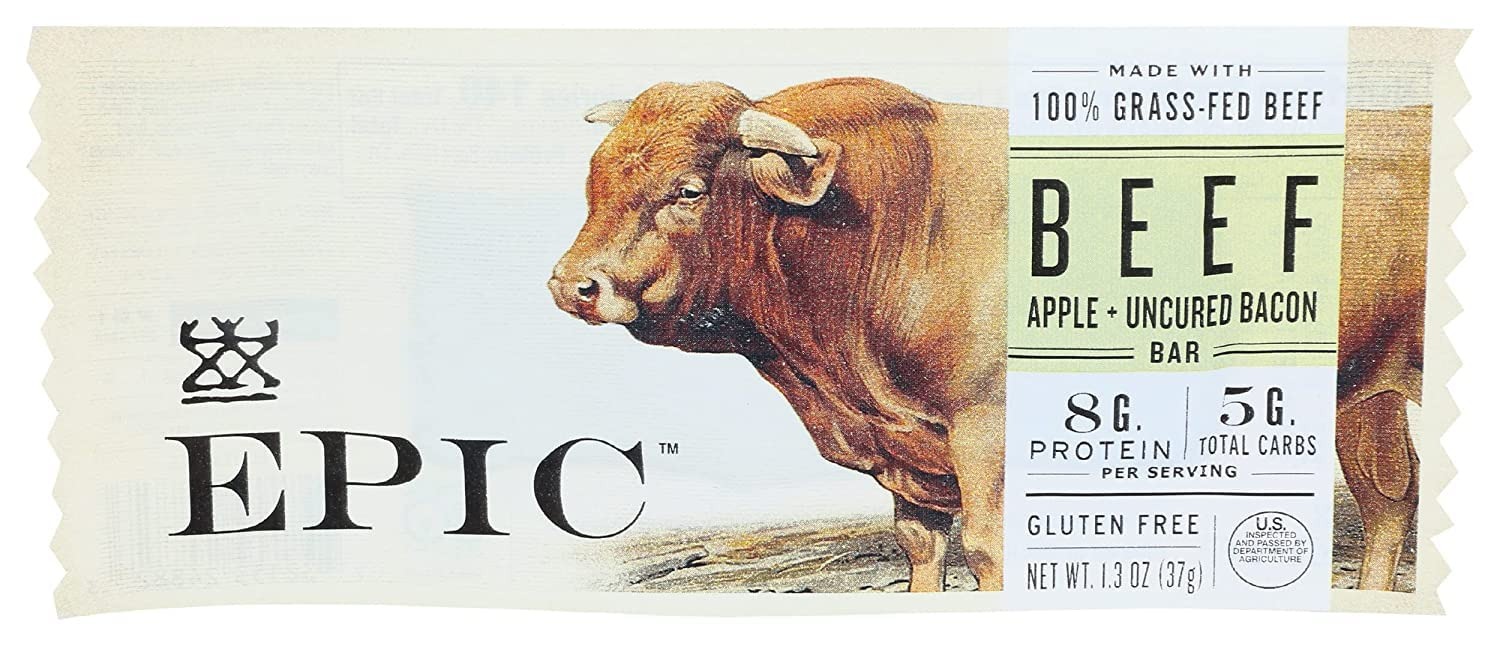
Item Name: EPIC PROVISIONS Apple & Uncured Bacon Beef Bar, 1.3 OZ
Bullet Point 1: No hydrogenated fats or high fructose corn syrup allowed in any food
Bullet Point 2: No bleached or bromated flour
Bullet Point 3: No synthetic nitrates or nitrites
Value: 1.3
Unit: Ounce

Price: 2.79